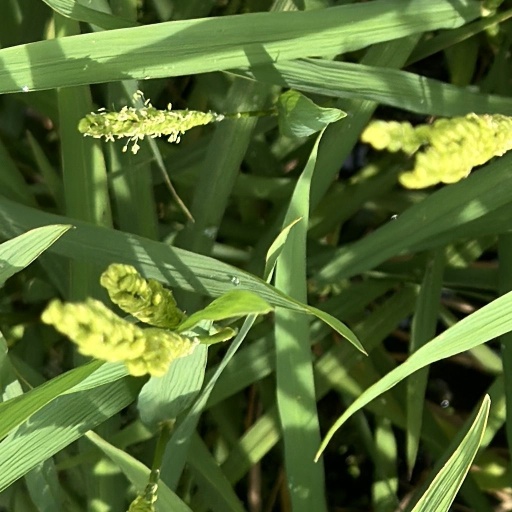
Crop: rice